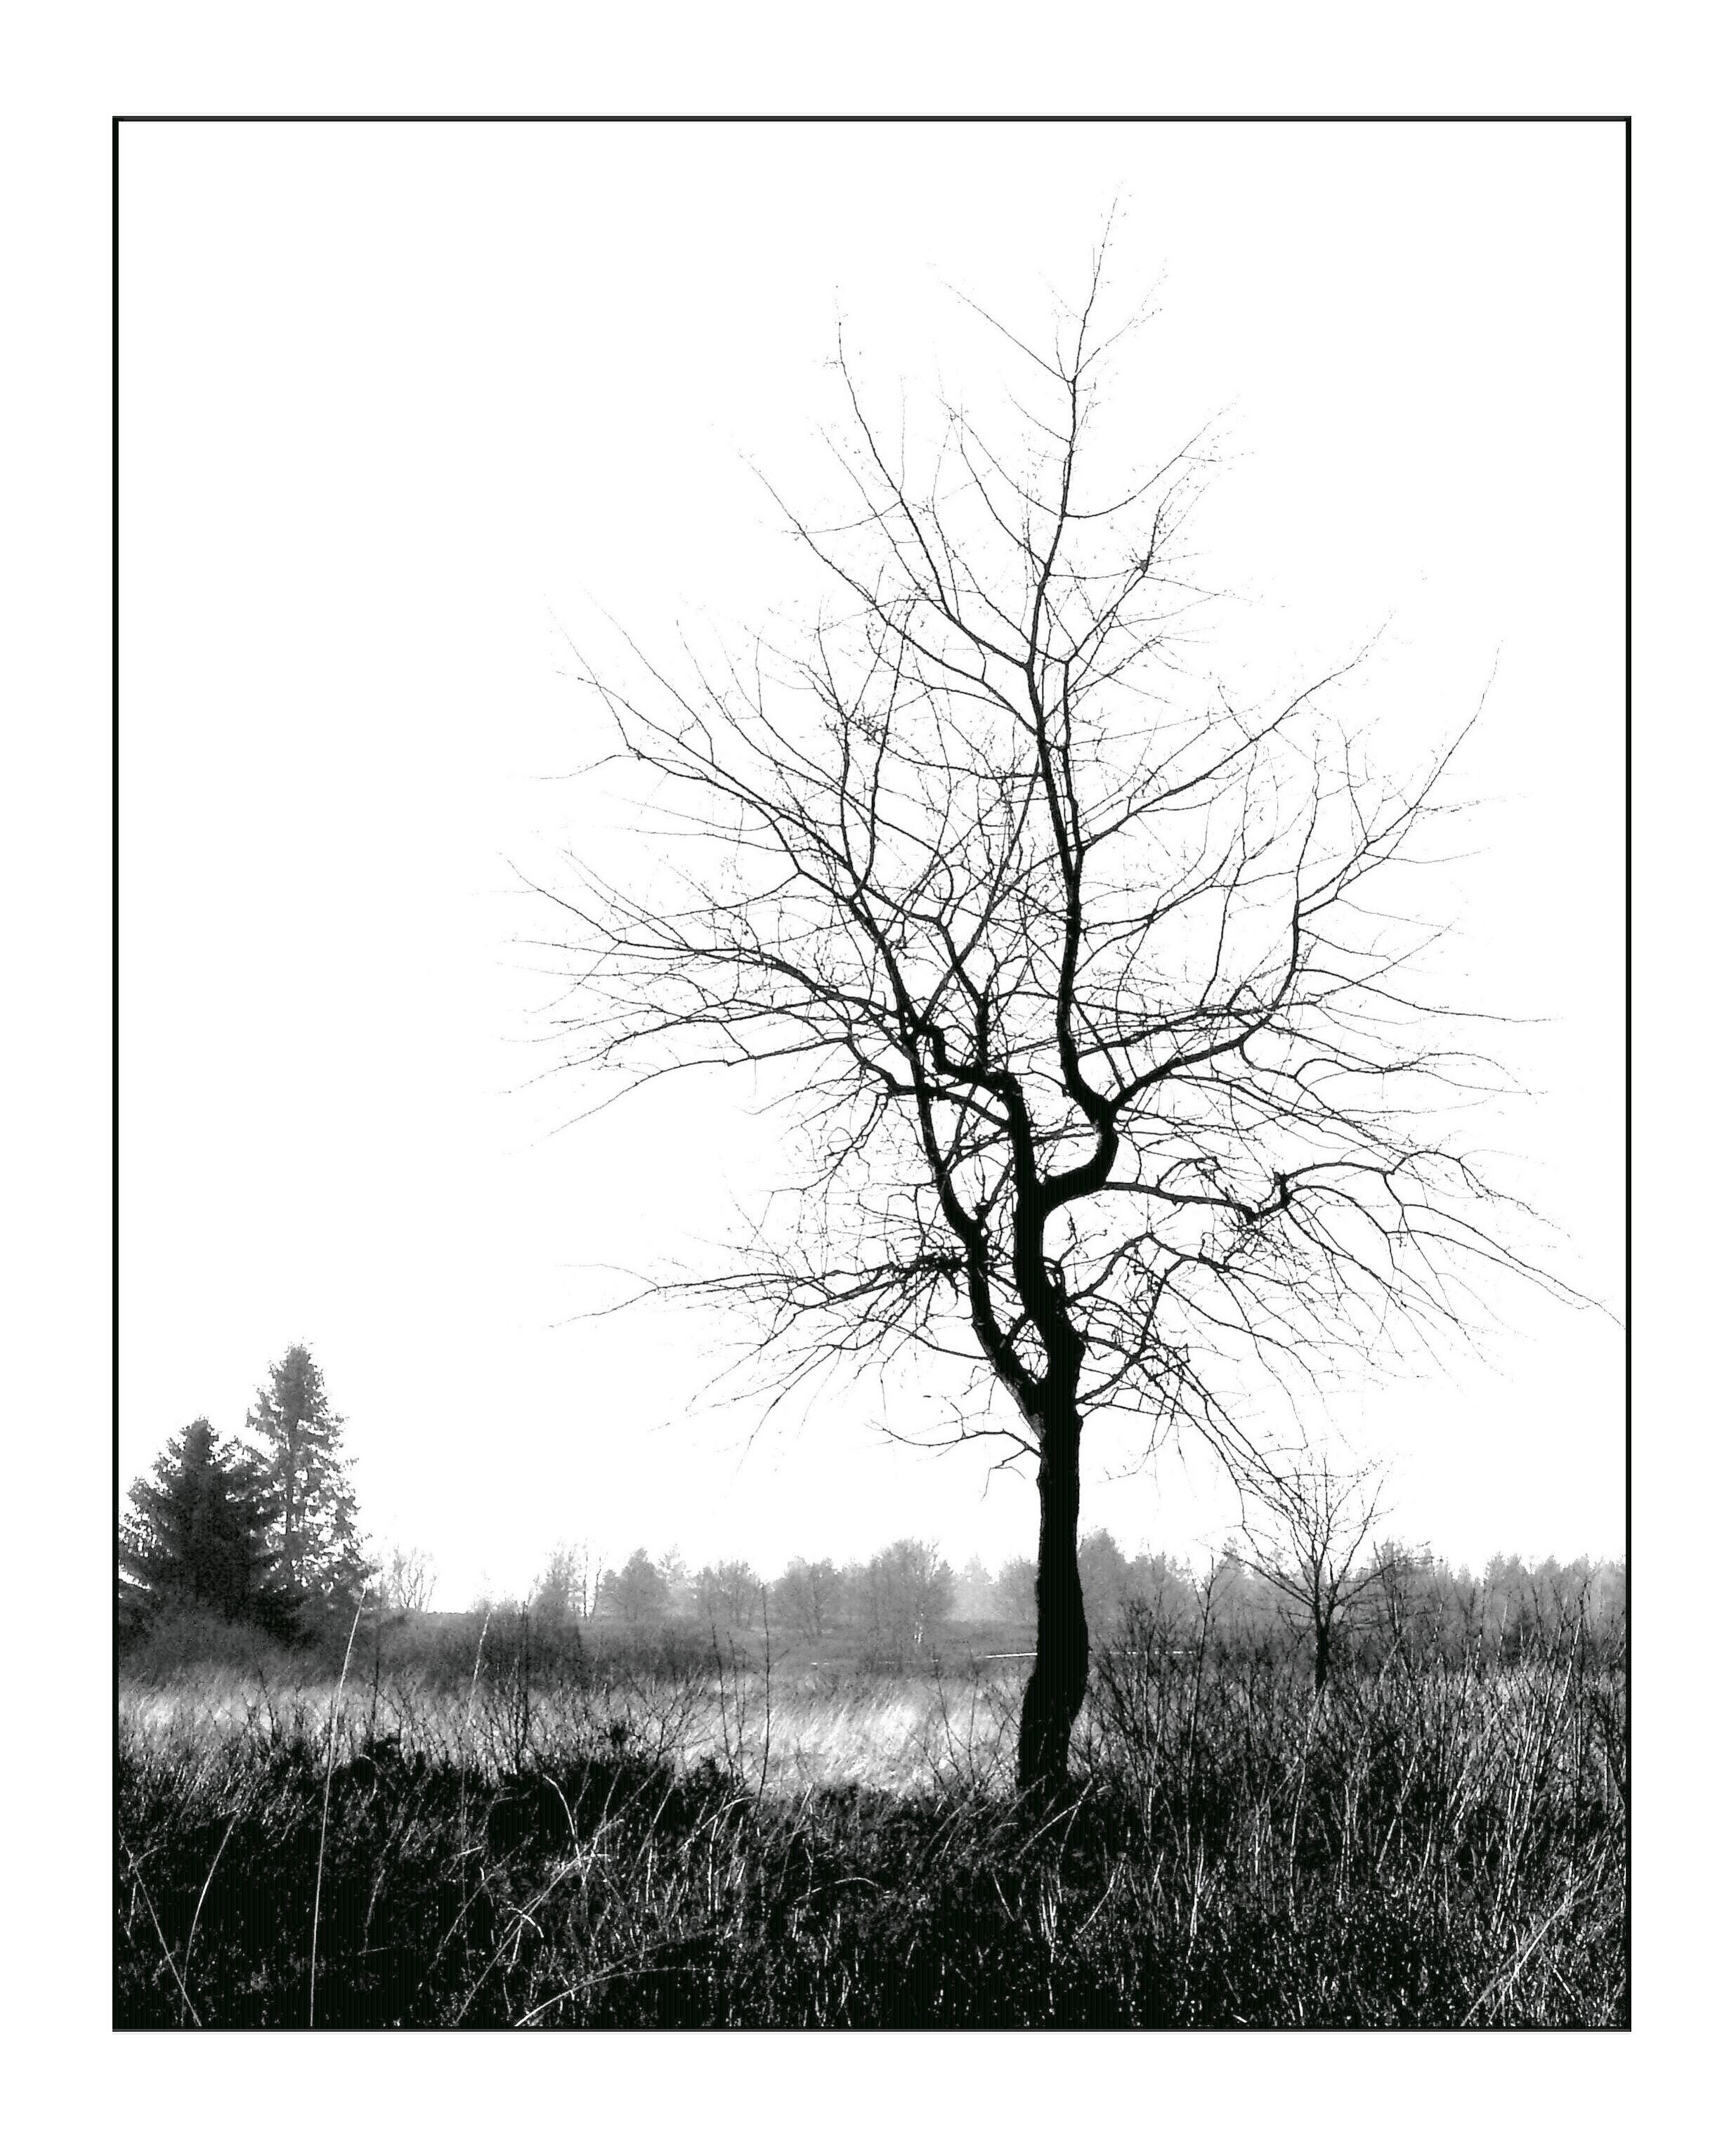
landscape, tree, nature, grass, branch, silhouette, winter, black and white, plant, sky, fog, white, meadow, atmosphere, birch, weather, soil, rest, still life, twig, belgium, aesthetic, moor, sketch, drawing, solitary, branches, bushes, weird, creepy, gloomy, mood, moist, kahl, weather mood, individually, venn, monochrome photography, woody plant